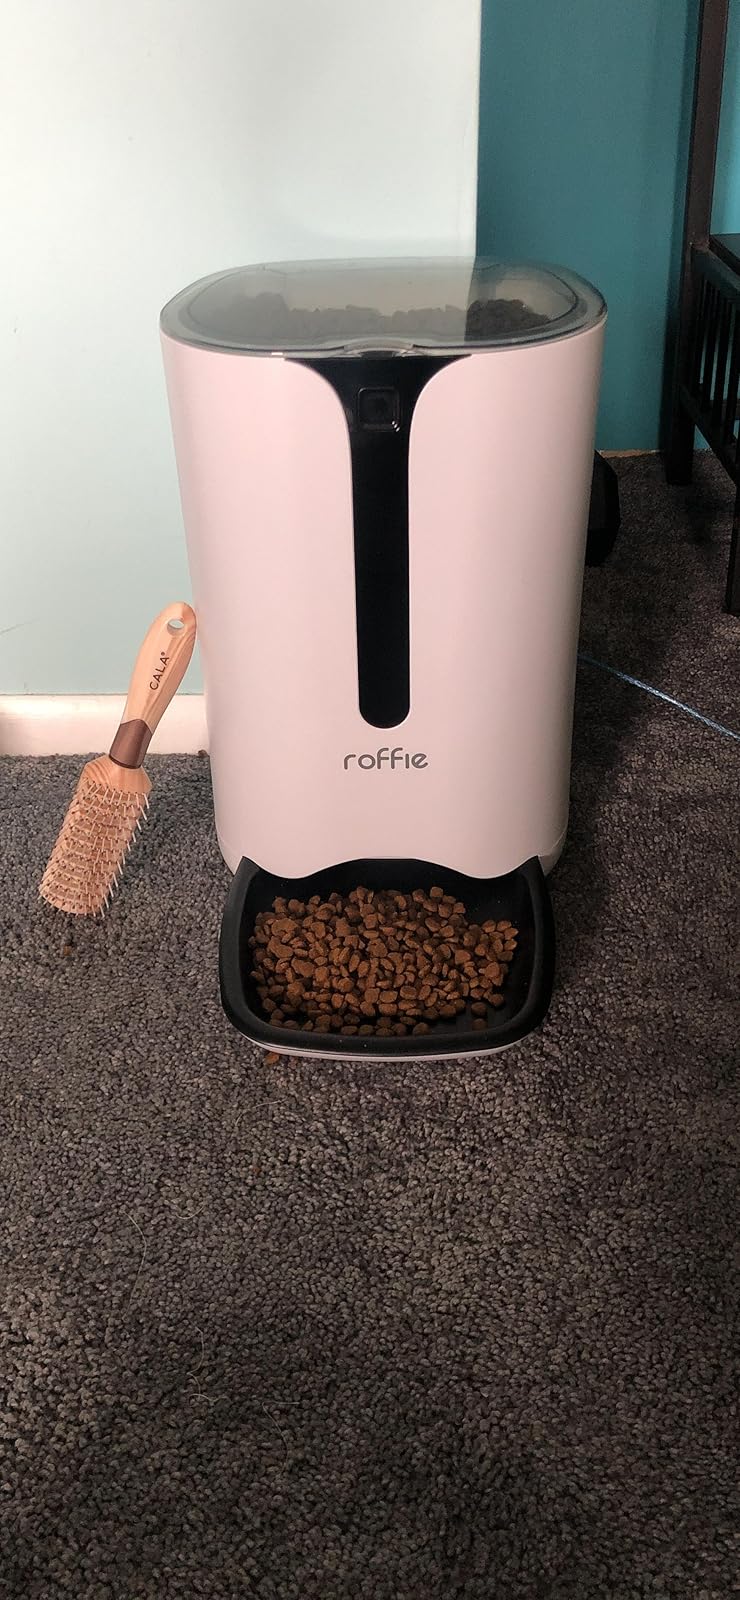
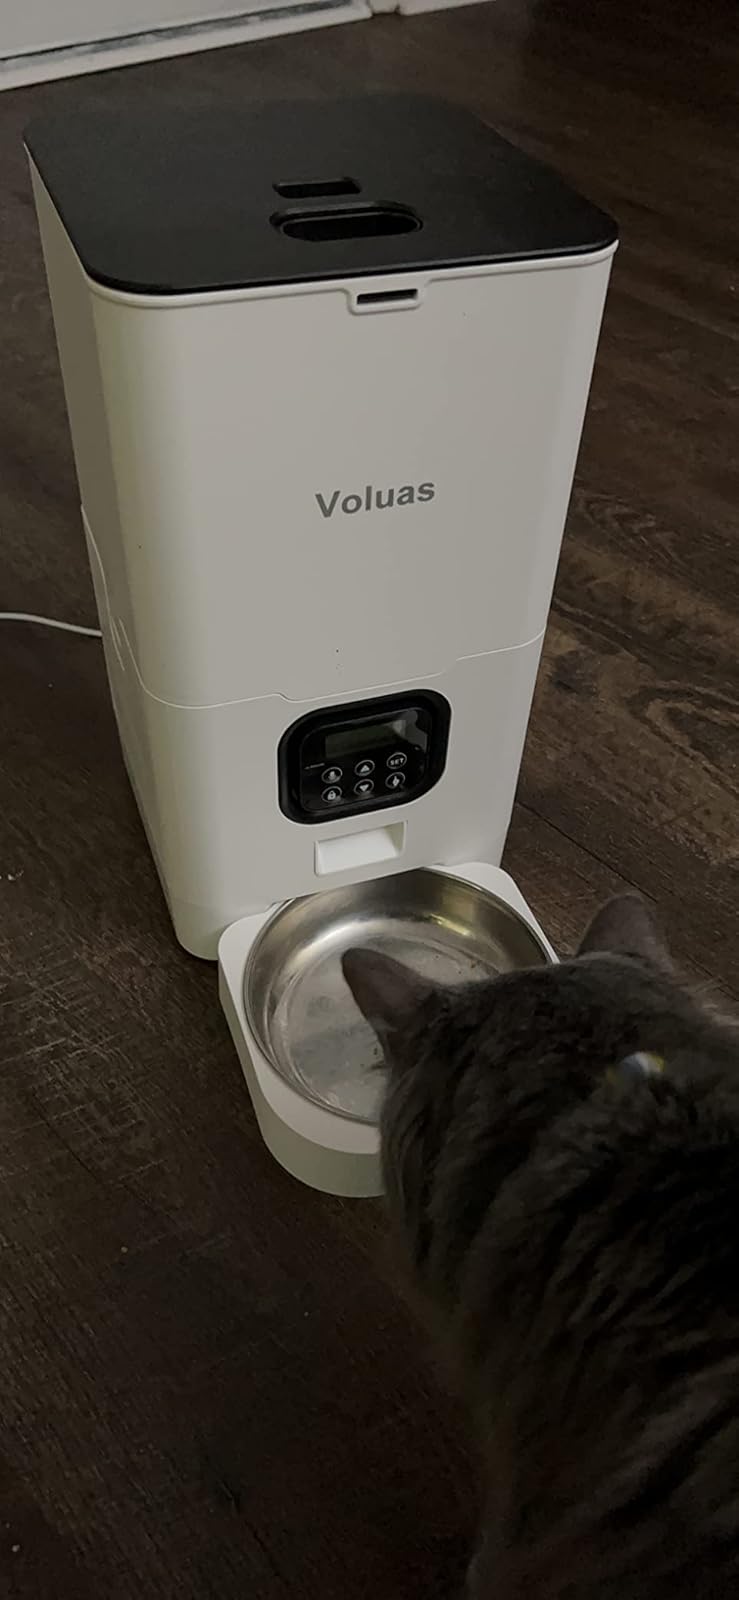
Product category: items_feeder
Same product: no